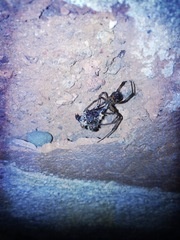
Species: Lactrodectus_hesperus